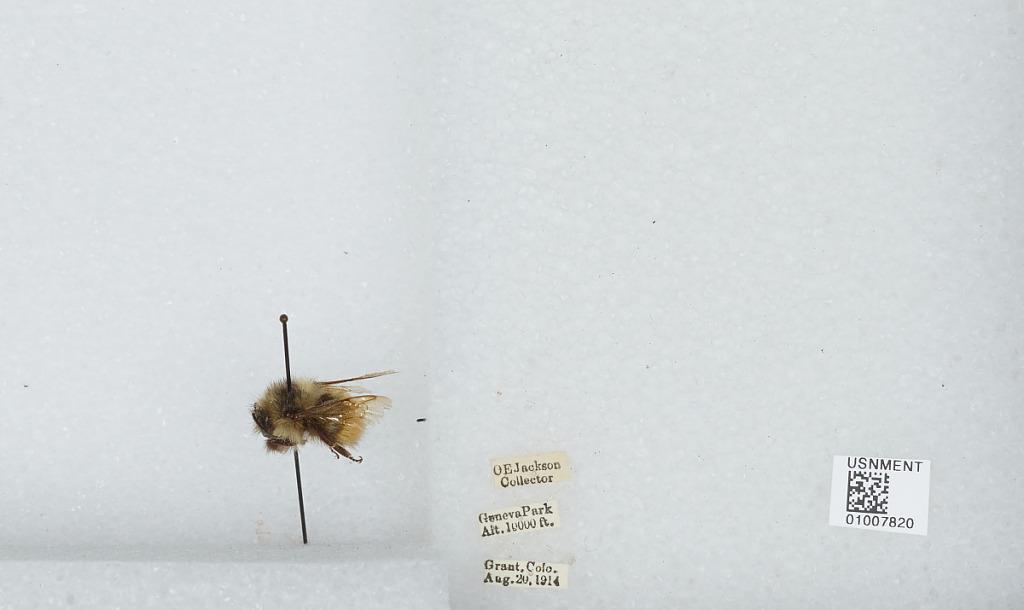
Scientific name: Bombus (Pyrobombus) centralis Cresson
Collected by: O. Jackson
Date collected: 1914-8-20
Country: United States
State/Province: Colorado
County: Park
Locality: Geneva Park, Grant
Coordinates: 39.5178, -105.727